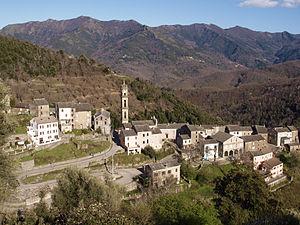
Verdèse est une commune française située dans la circonscription départementale de la Haute-Corse et le territoire de la collectivité de Corse. Le village appartient à la piève d'Orezza, en Castagniccia.